Huang Ting-ying

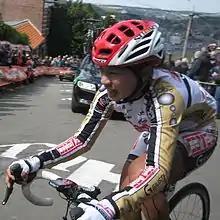
Huang in 2017

Huang Ting-ying (born 29 May 1990) is a track and road cyclist from Taiwan. She competed on the track in the sprint event at the 2009 UCI Track Cycling World Championships. In 2015, she won the road race at the Asian Cycling Championships.